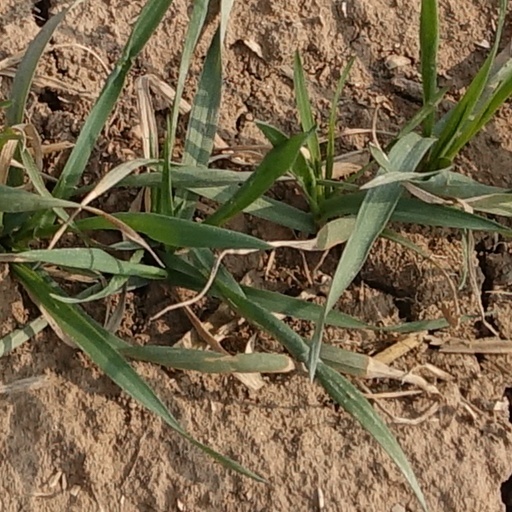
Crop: wheat